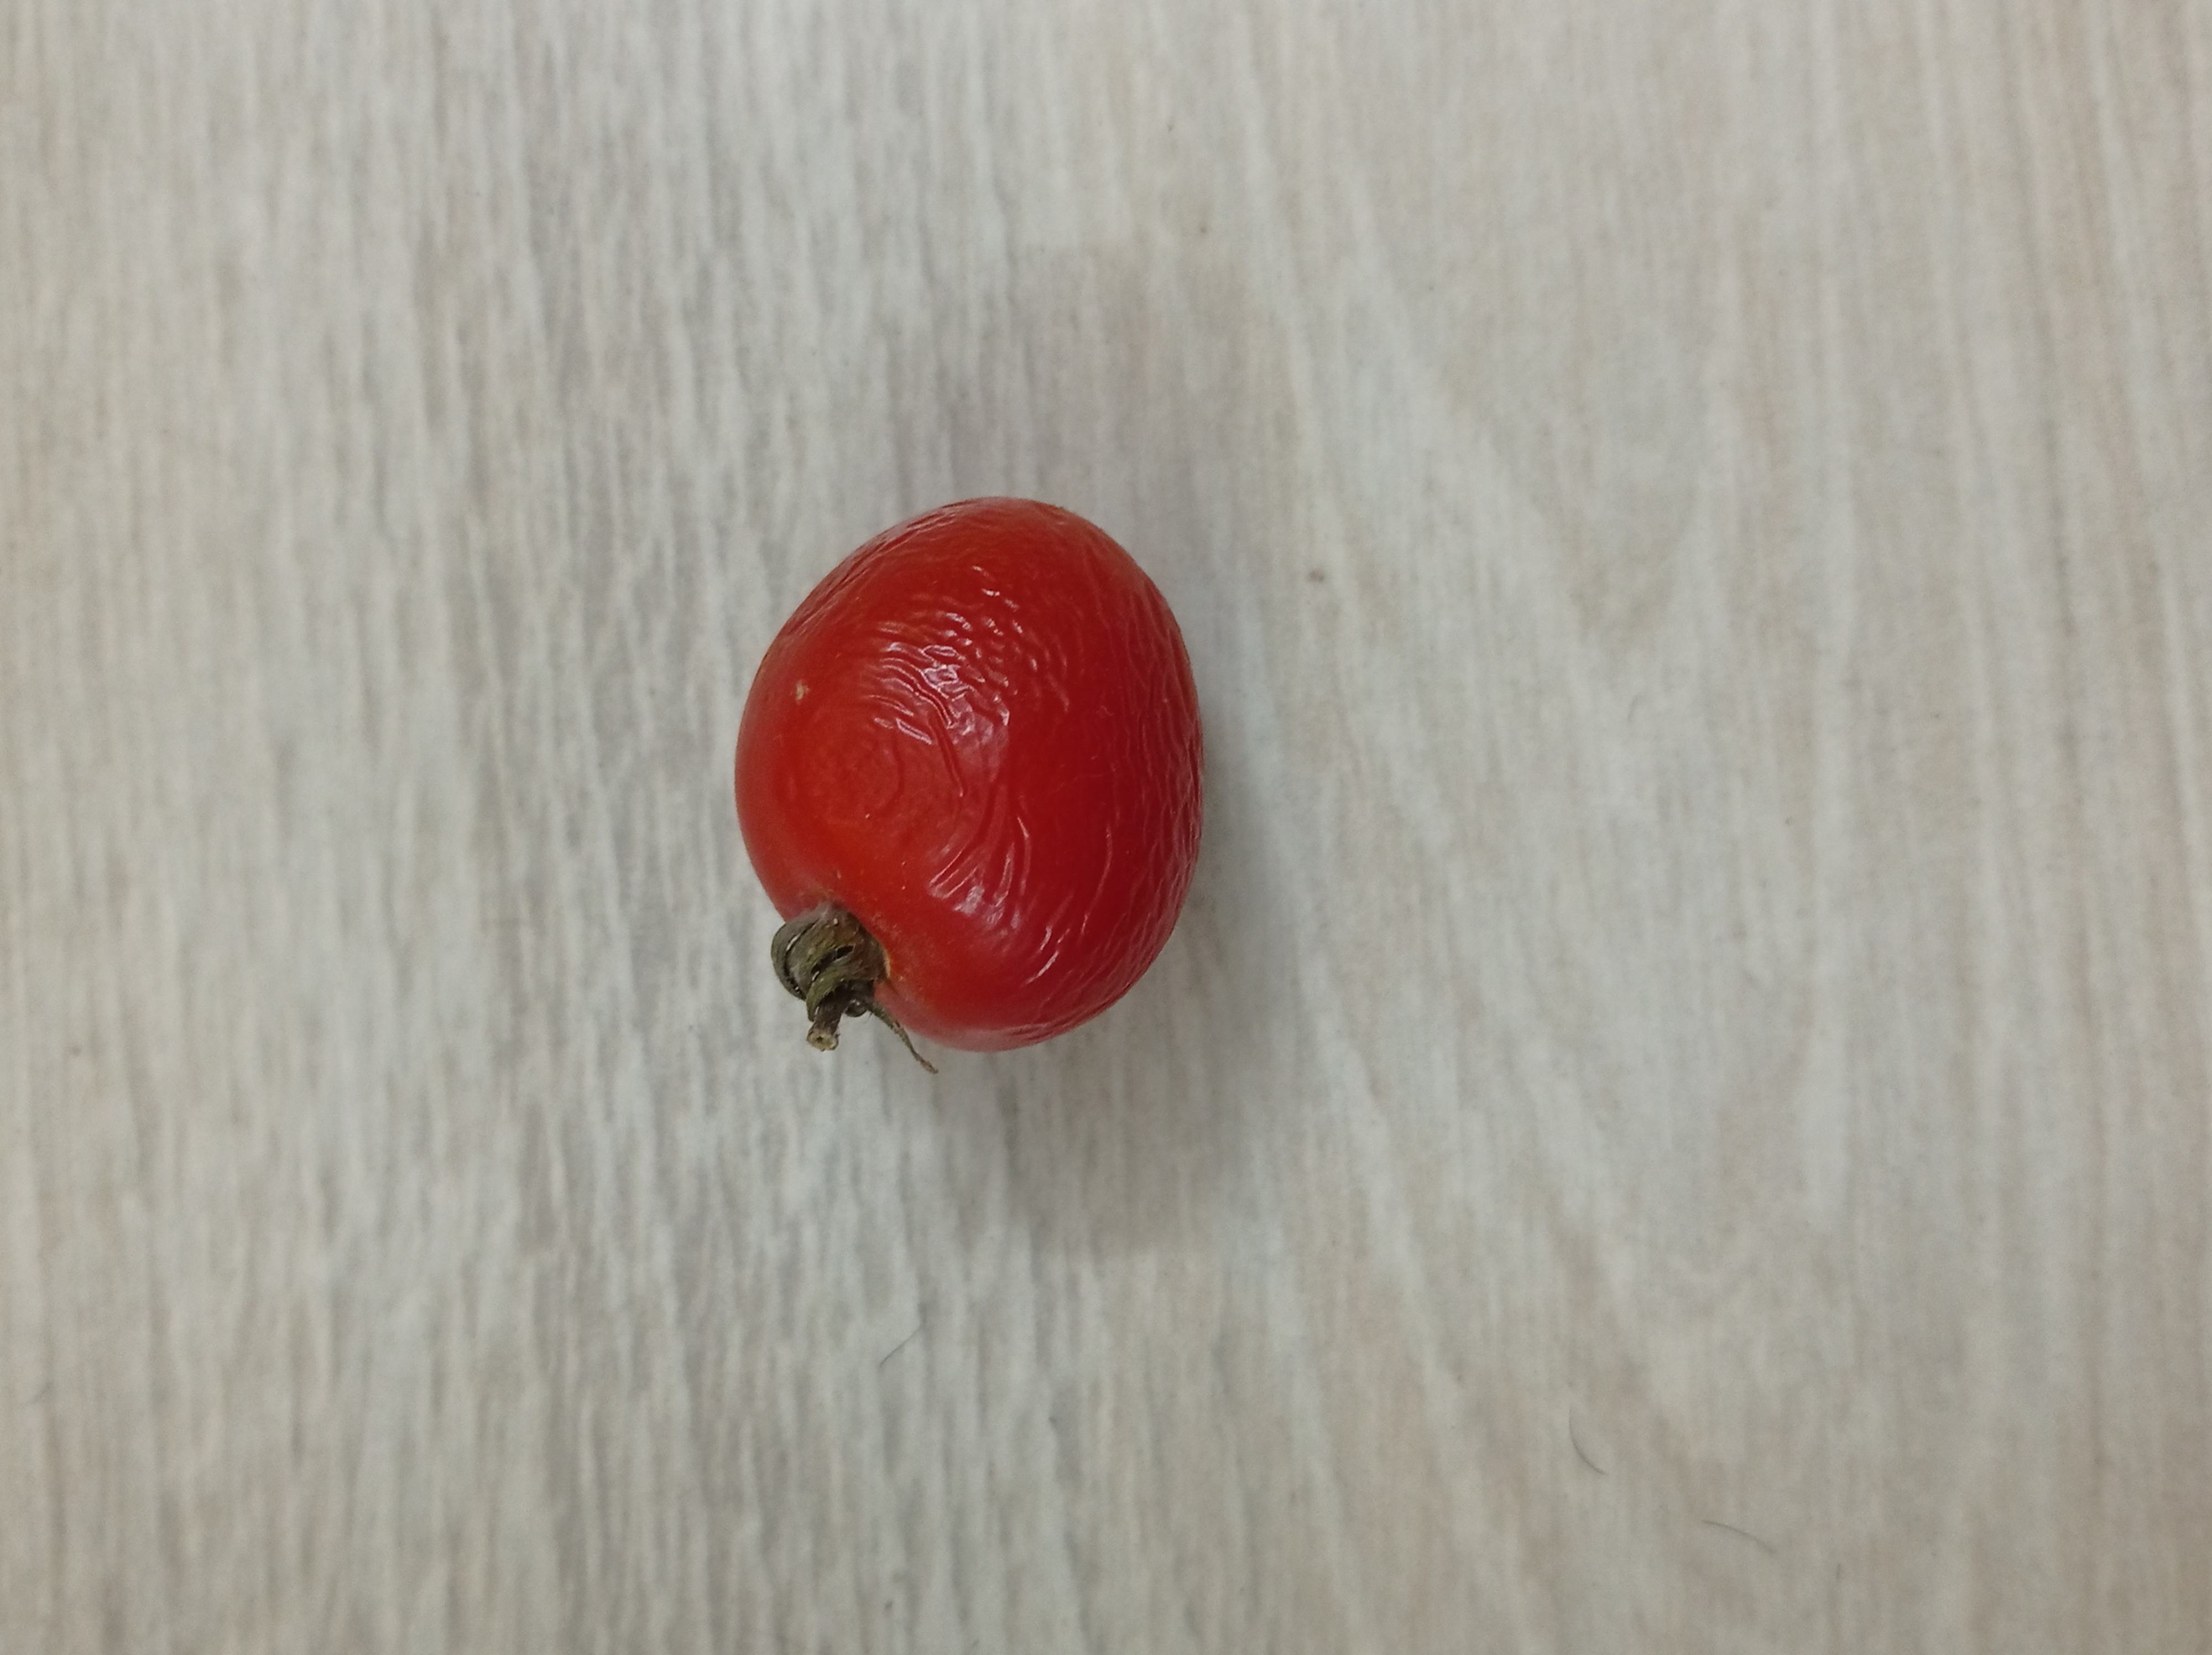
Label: Fresh